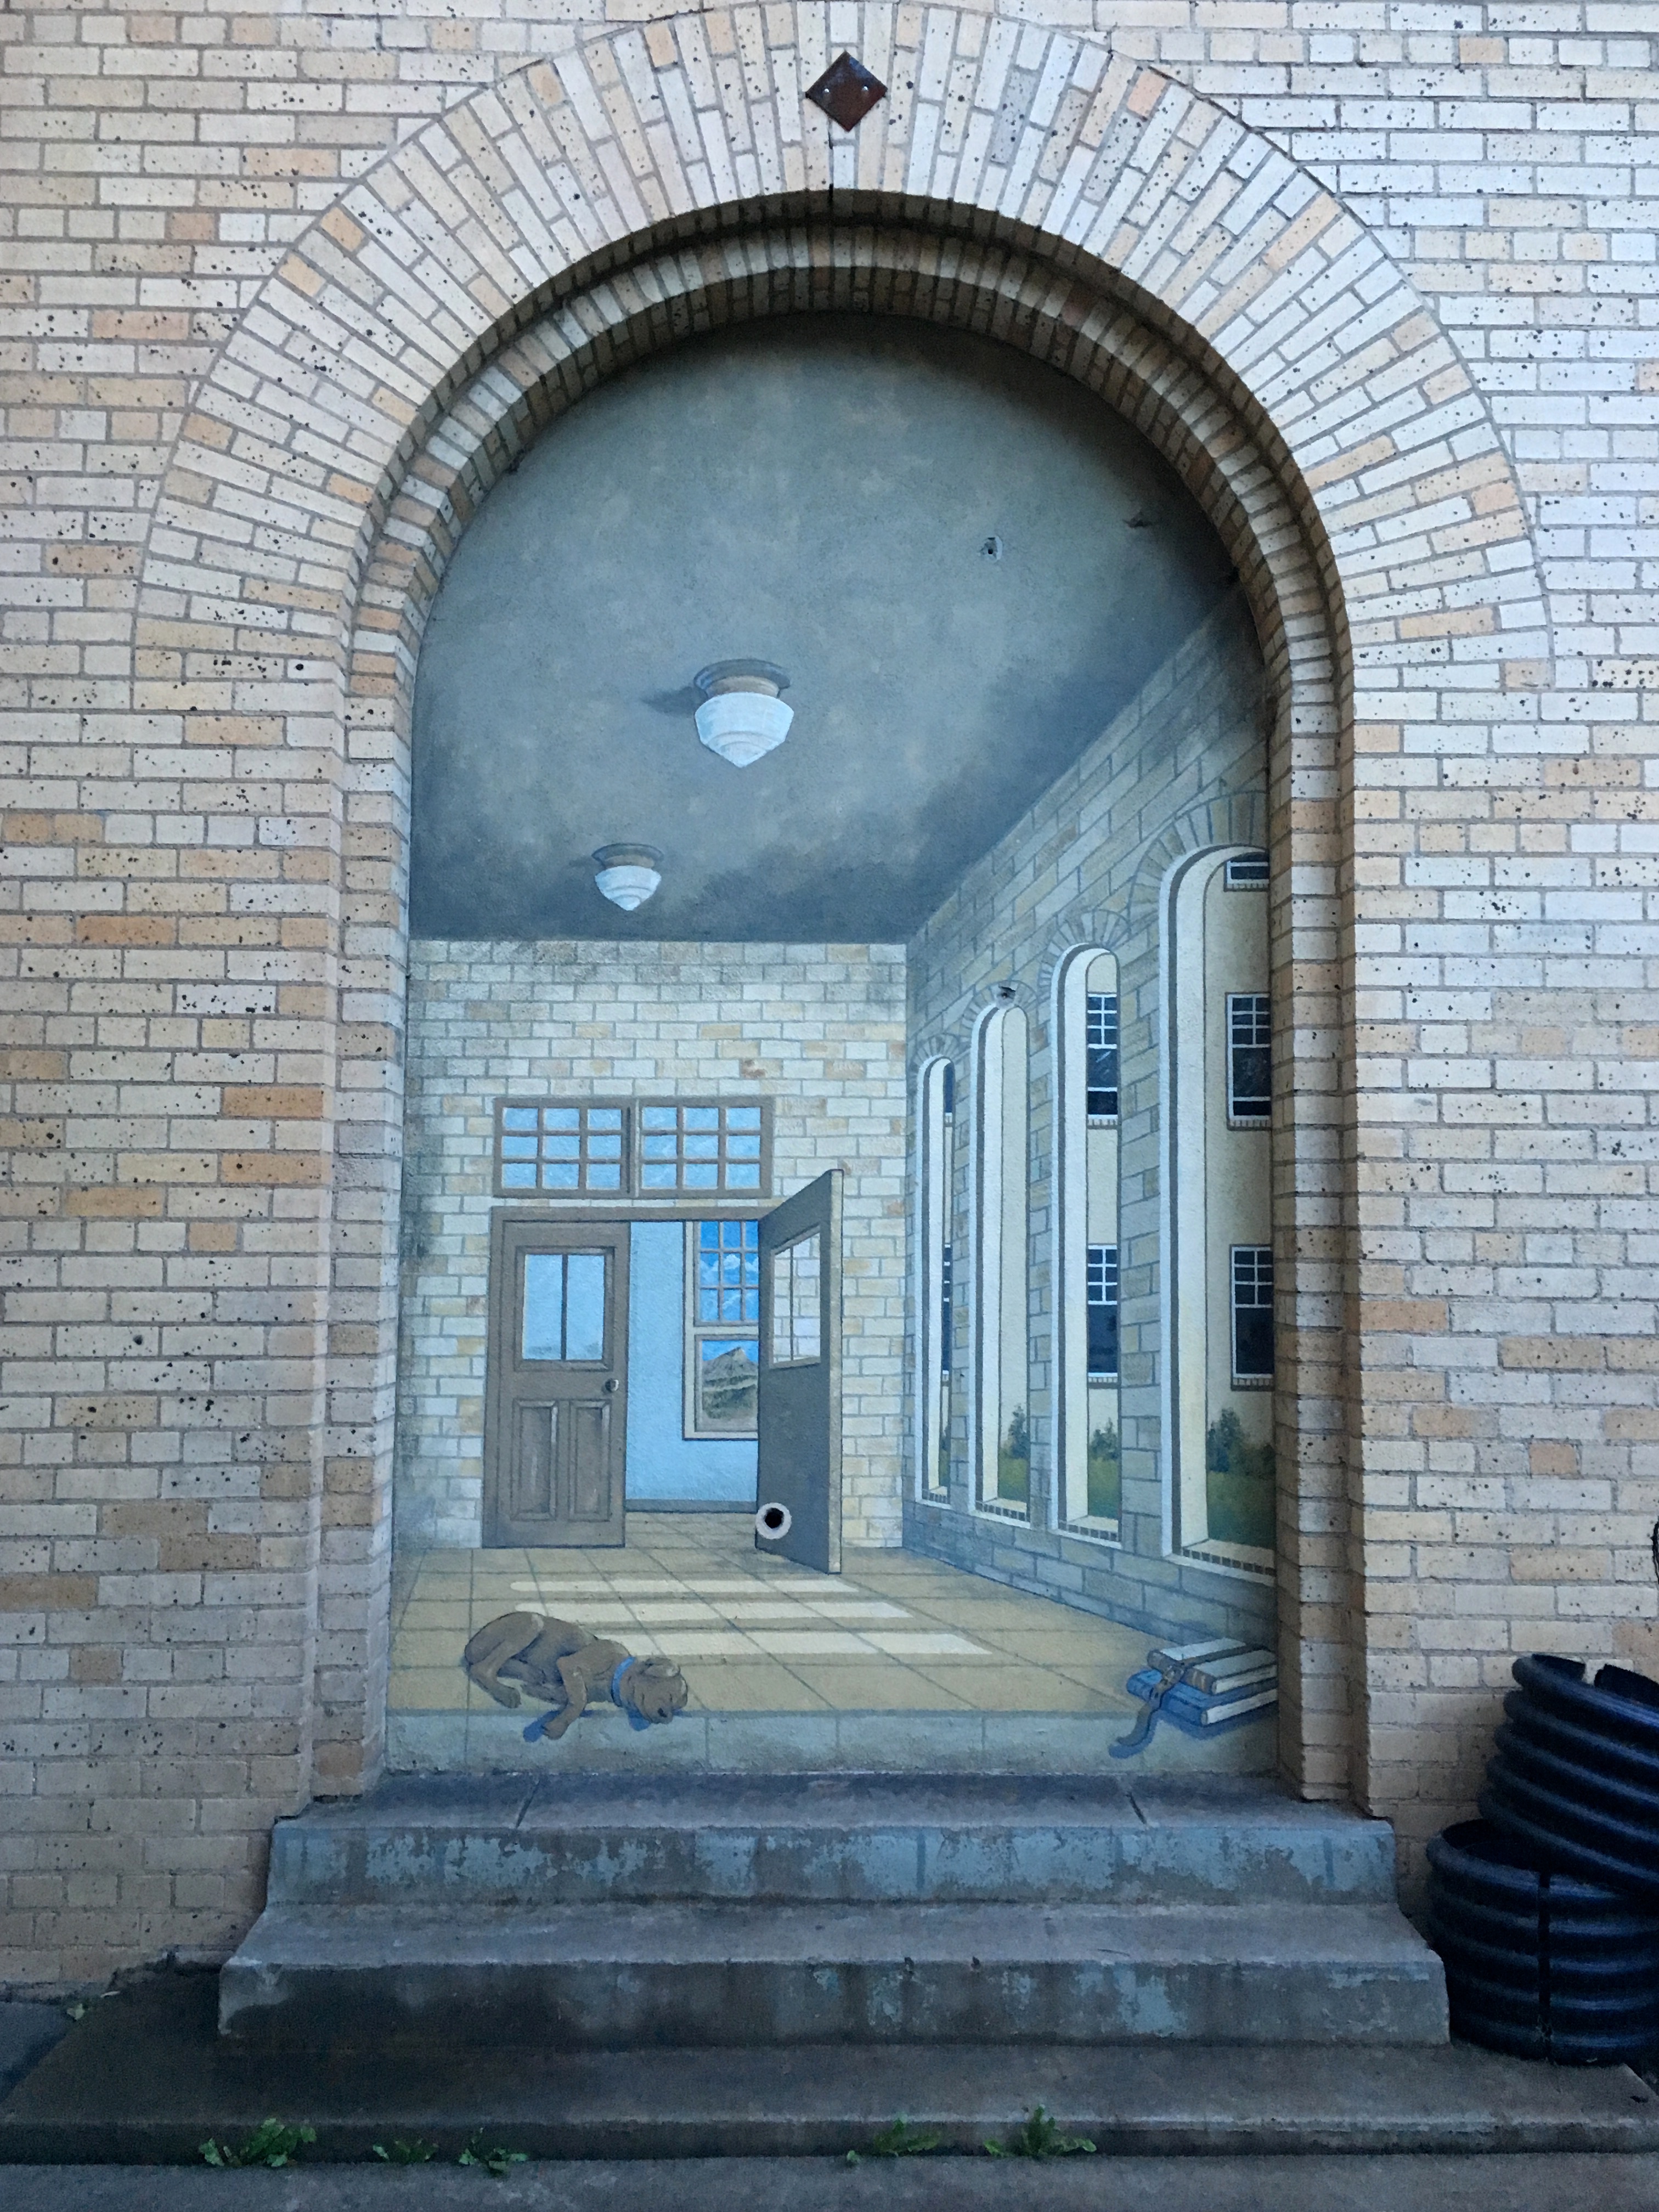
architecture, window, wall, arch, facade, blue, church, chapel, door, place of worship, monastery, estate